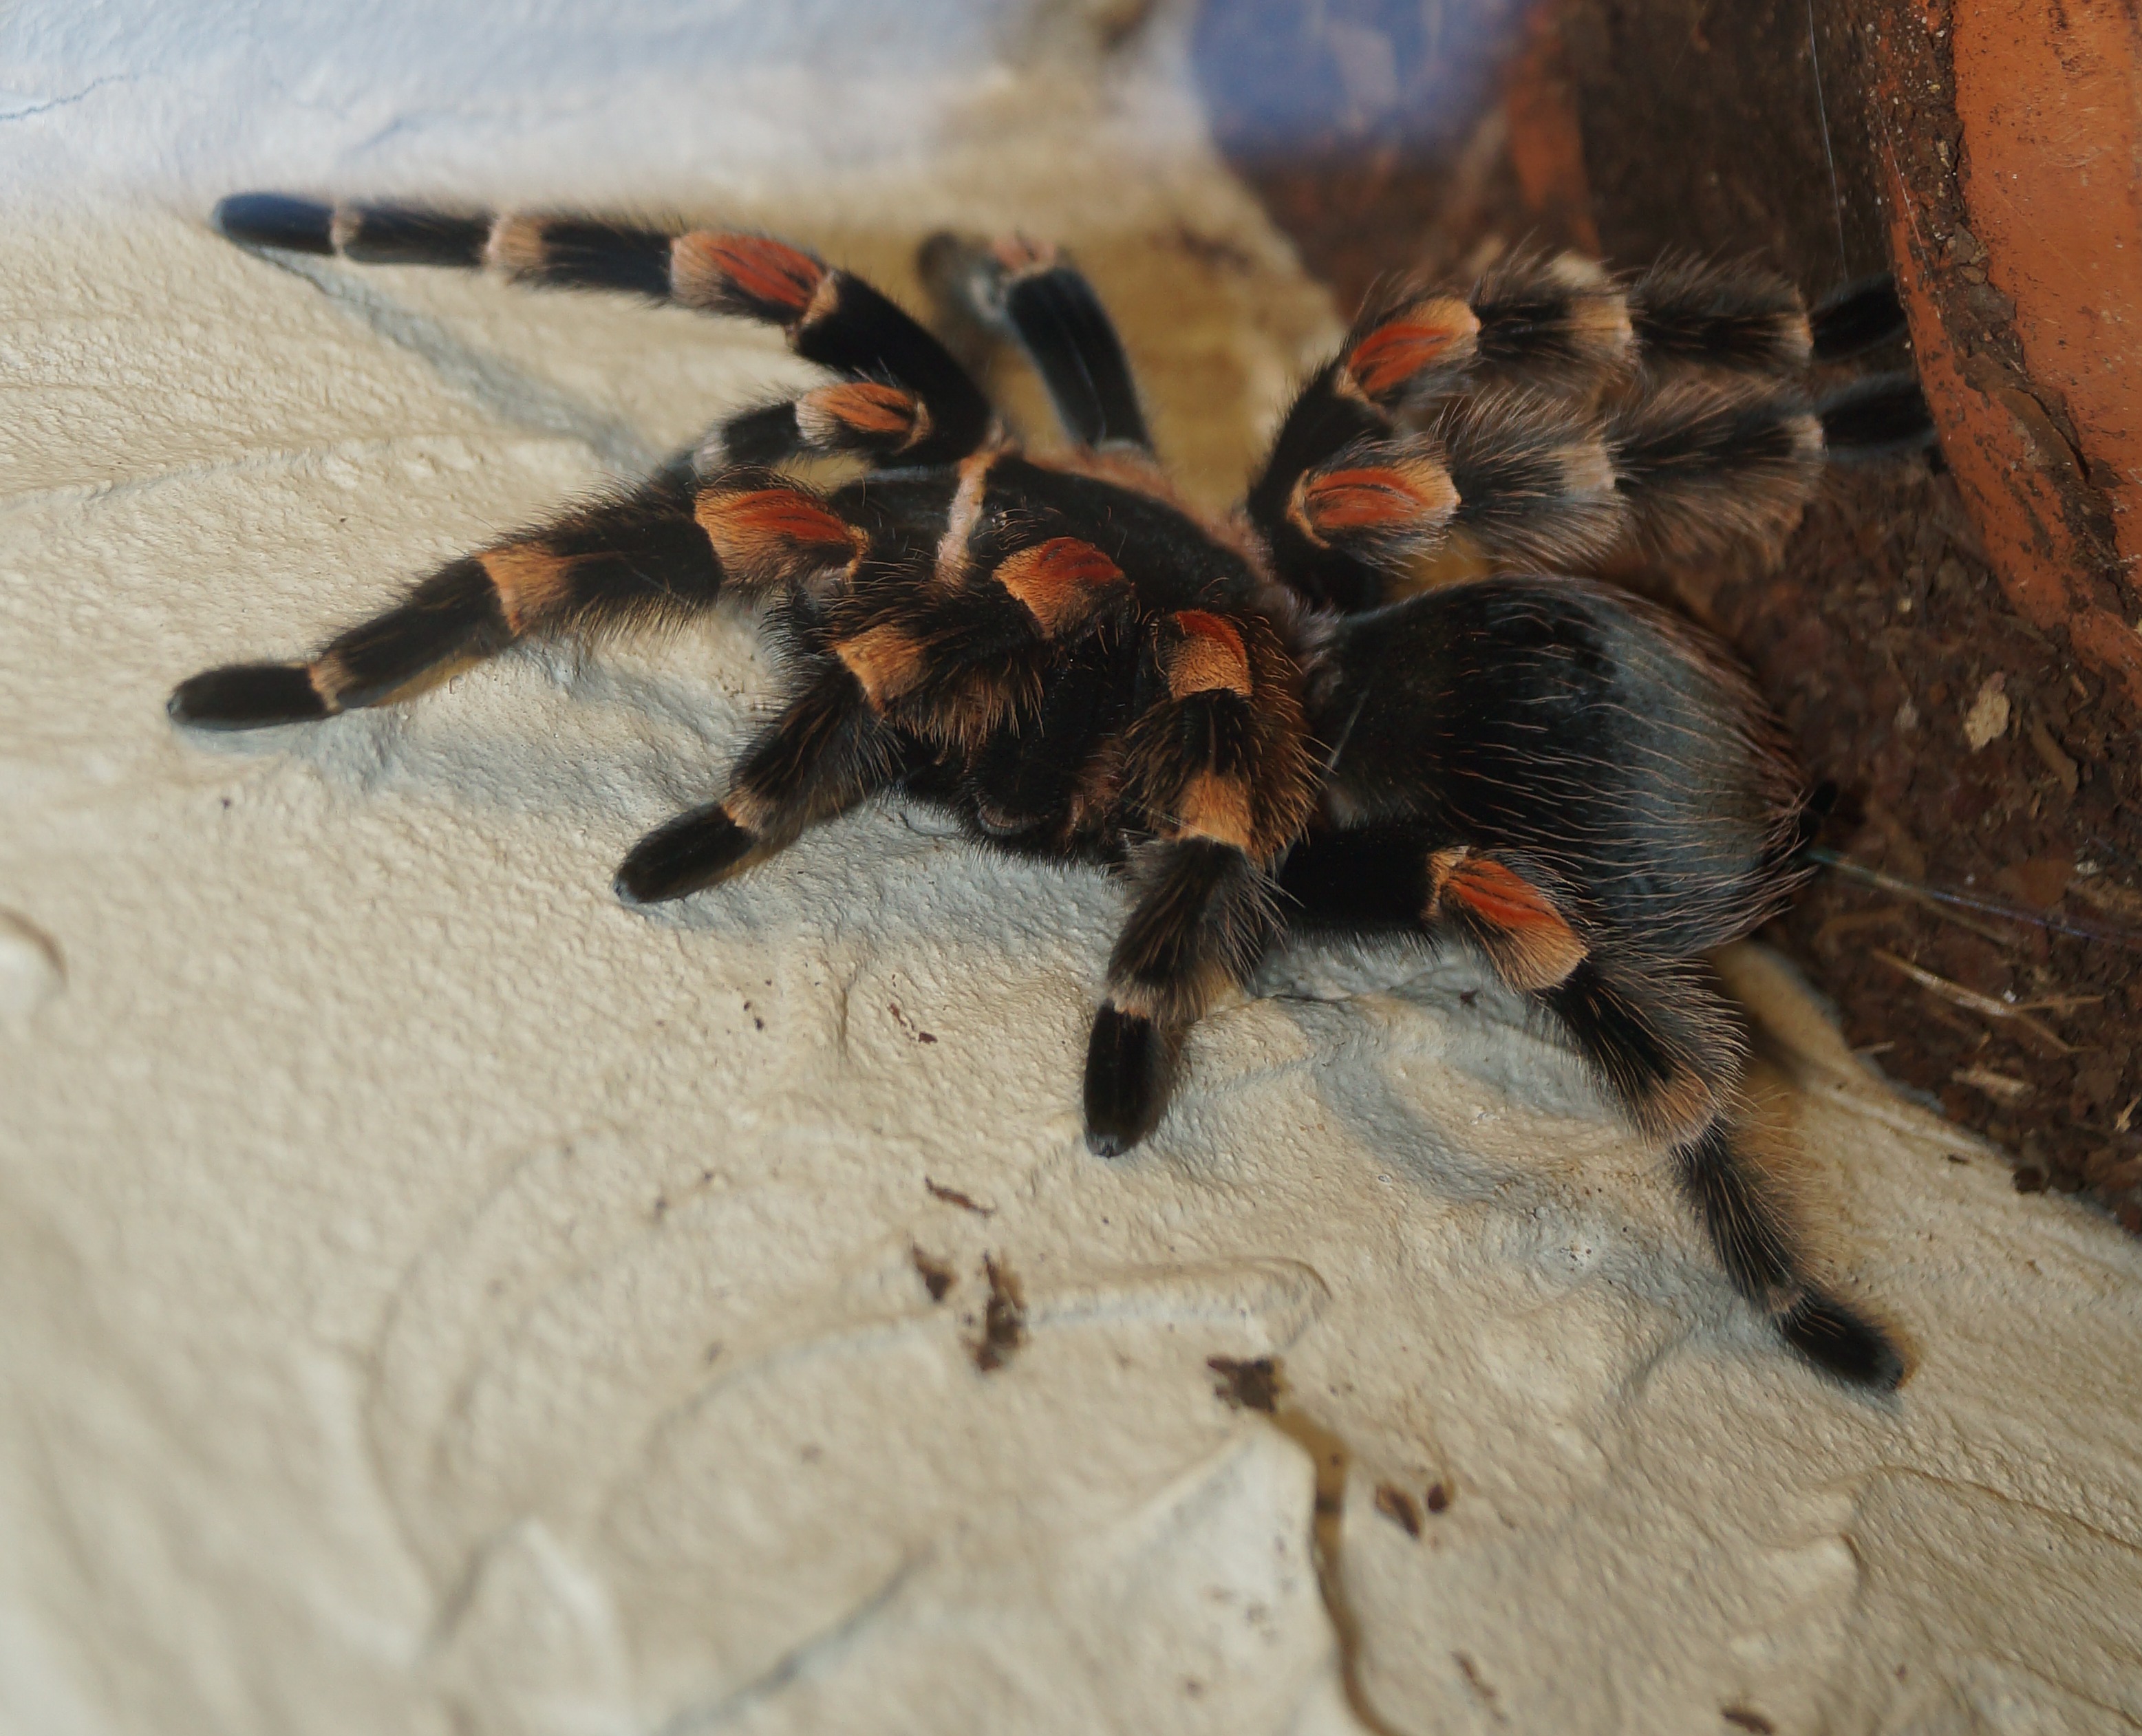
macro, fauna, invertebrate, close up, spider, fear, arachnid, creepy, tarantula, macro photography, arthropod, arachnophobia